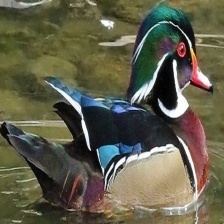
Species: WOOD DUCK
Scientific name: AIX SPONSA
ImageNet parent category: drake